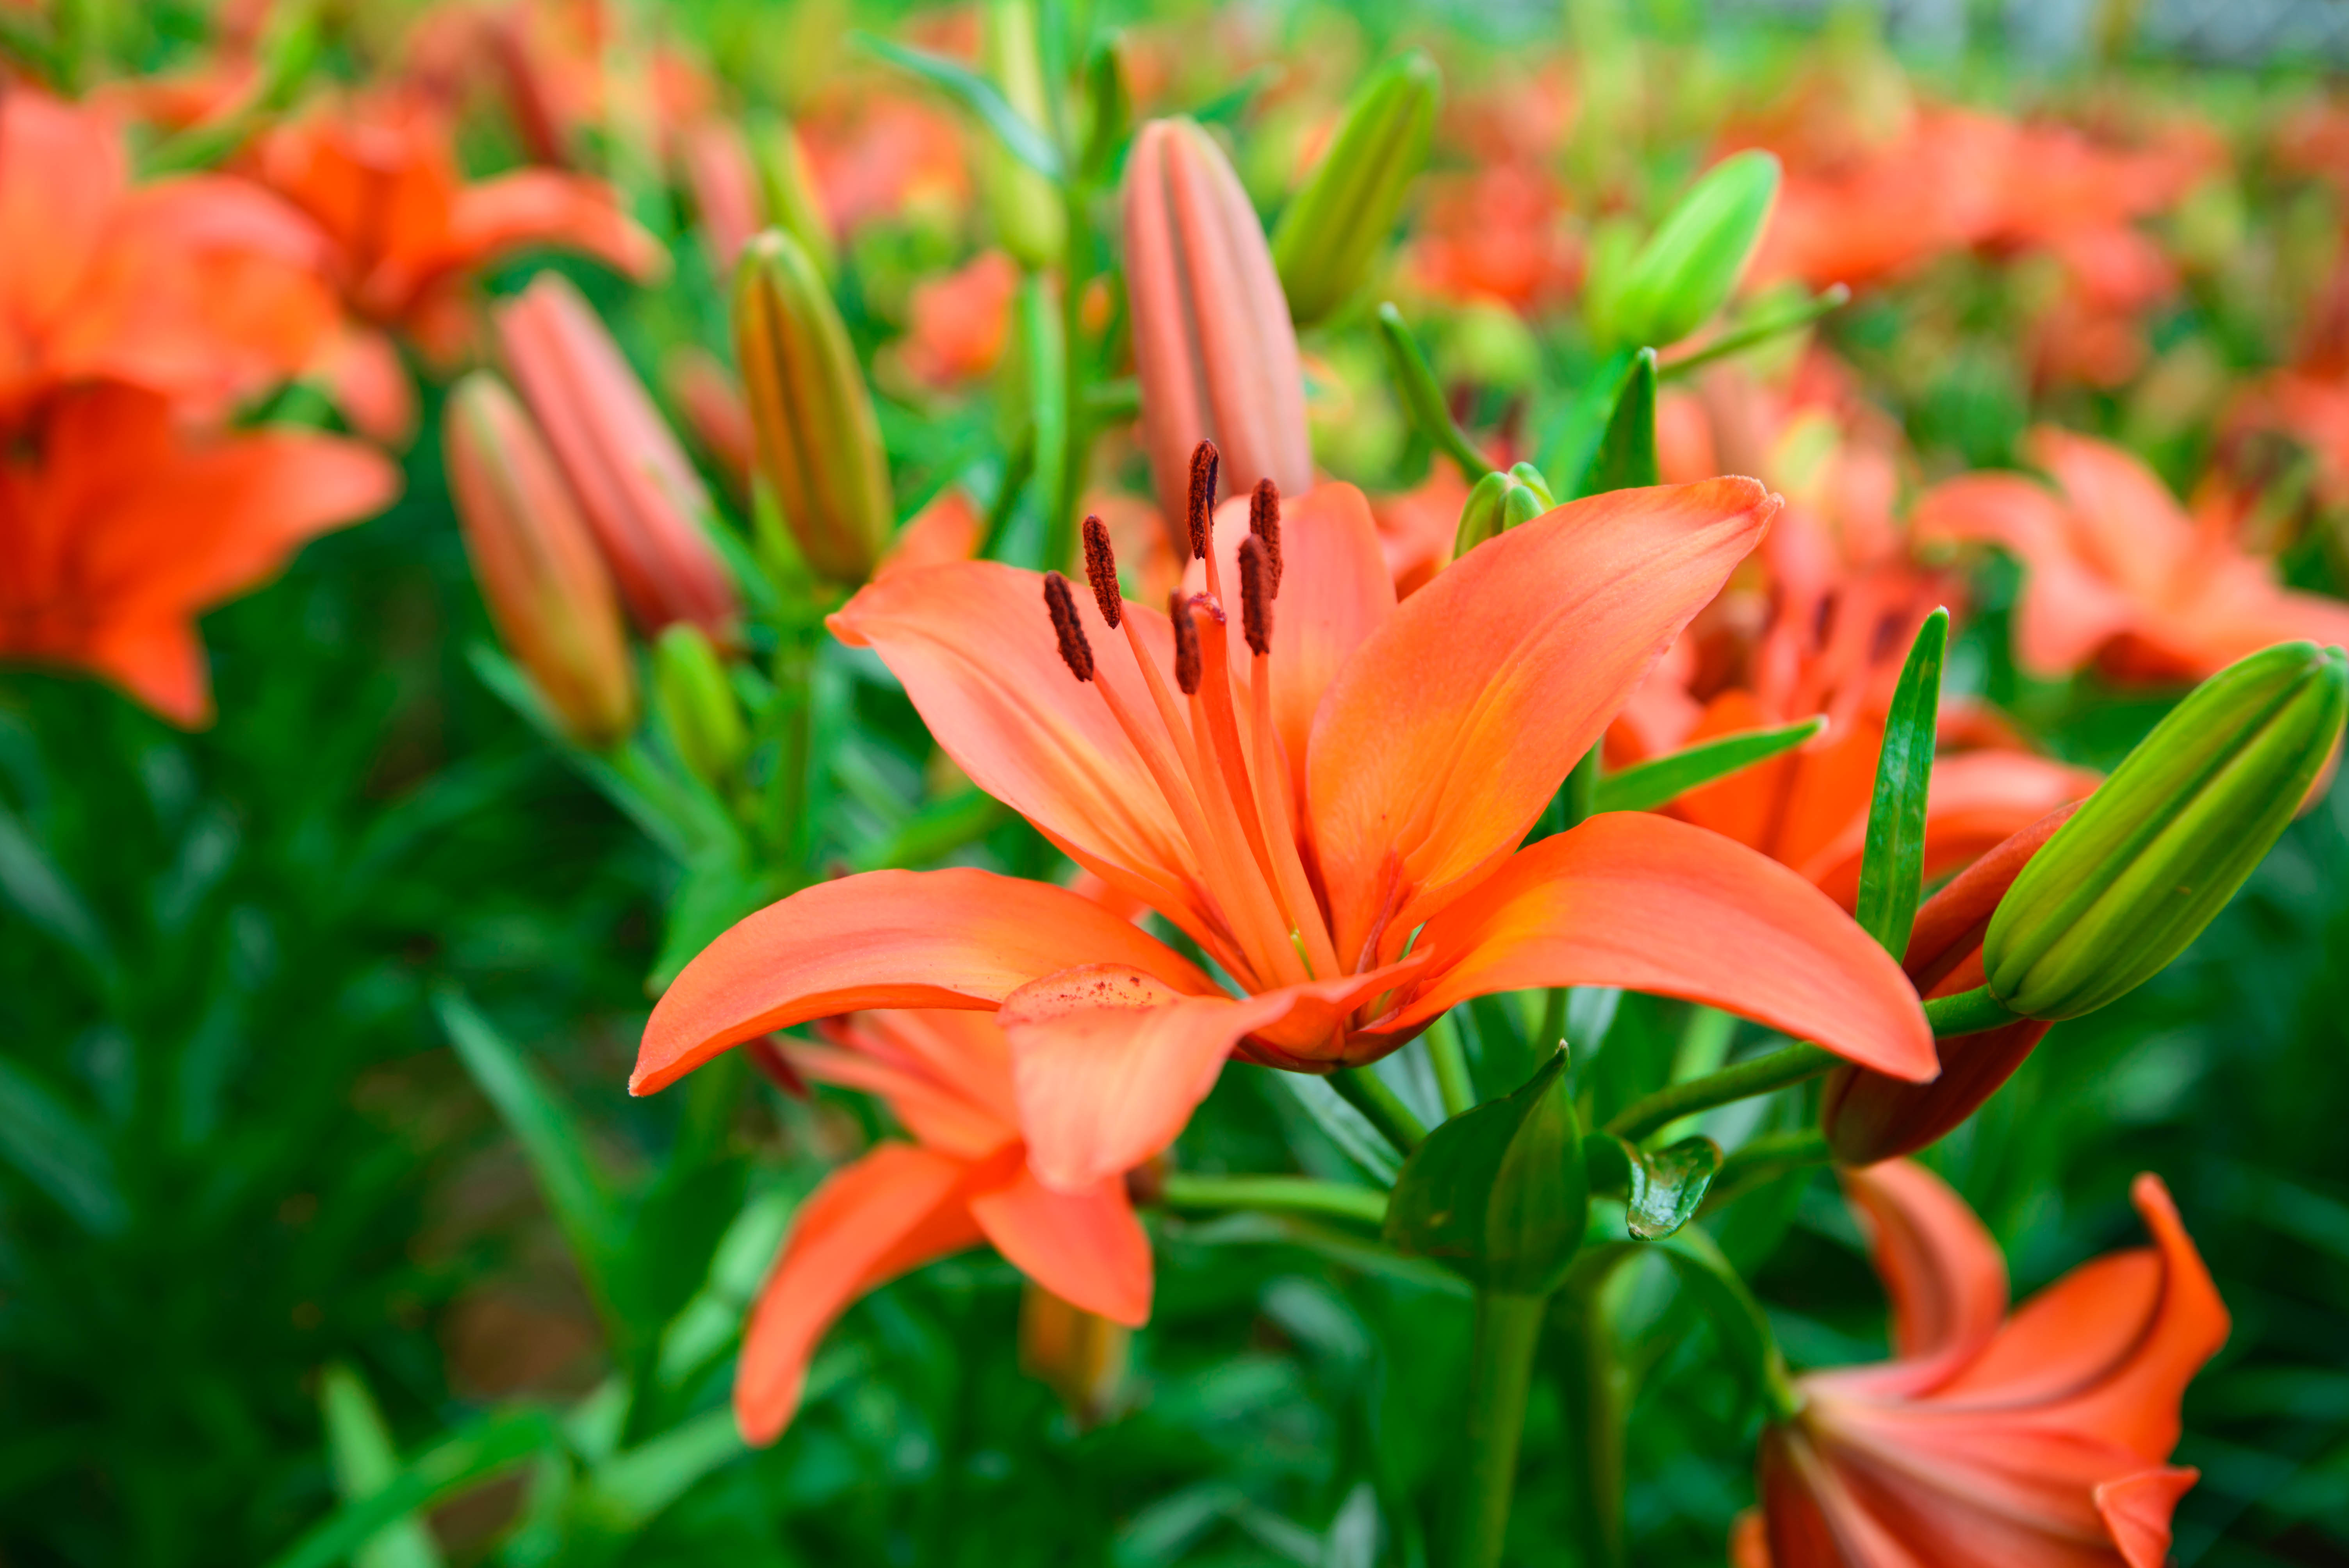
flower, beautiful flower, flower buds, nature, flower garden, red, pink, blue, macro, lily, plant, flora, orange lily, petal, flowering plant, daylily, annual plant, plant stem, lily family, hippeastrum